Aidt

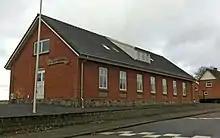
Aidt

Aidt is a town in the middle of Jutland, Denmark. is located there.